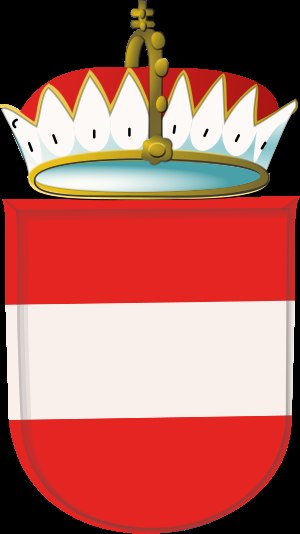
Ærkehertugdømmet Østrig
Ærkehertugdømmet Østrigs våbenskjold
Ærkehertugdømmet Østrig er en betegnelse for Østrig i perioden 1453 til 1804. Før 1453 var Østrig et hertugdømme i Det tysk-romerske Rige. Den habsburgske hertug Rudolf 4. af Østrig var en foretagsom hersker, der blandt andet formåede af ophøje Wien til selvstændigt stift og grundlagde Wien Universitet. Rudolf ønskede at Østrig skulle have samme indflydelse i det Tysk-Romerske Rige som de tyske kurfyrster, og han stod i 1359 bag en forfalskning af det oprindelige Privilegium Minus, der i 1156 ophøjede Østrig til Hertugdømmet Østrig. Det forfalskede dokument kaldtes Privilegium Maius og ophøjede Østrig til ærkehertugdømme, og Rudolf proklamerede sig selv som ærkehertug af Østrig. Privilegium Maius gav Østrig en række rettigheder, som ligestillede Østrig med kurfyrsterne i det Tysk-Romerske Rige, hvorved Østrig fremover ville kunne deltage i blandt andet kejservalg.